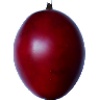
Label: tamarillo